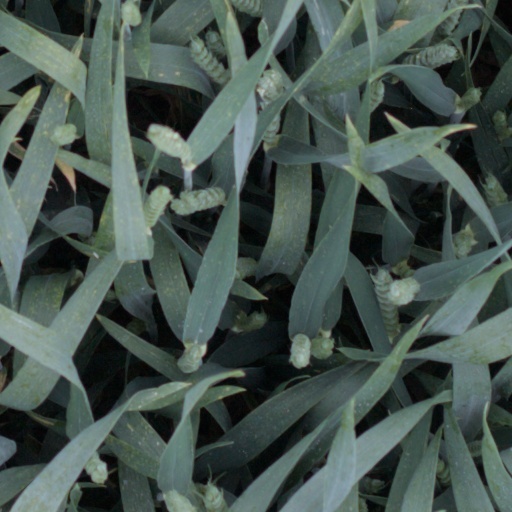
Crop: wheat